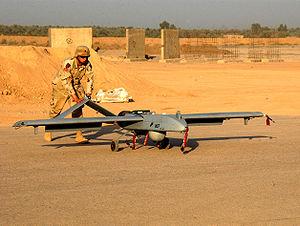
Le Shadow 200 est un système léger de surveillance aérienne du champ de bataille, comprenant des drones, des systèmes modulaires d’observation, un poste de pilotage à distance, un équipement de lancement et de récupération des drones, et un module de transmission des données. Disposant d’une autonomie de 7 heures, il est transporté par 4 véhicules terrestres, dont deux postes de contrôle. Un système Shadow 200 comprend 3 drones RQ-7 Shadow opérationnels et un quatrième démonté, à disposition de la section de maintenance. Ce système conçu pour permettre au commandement de troupes terrestres de disposer de son propre équipement de reconnaissance diurne et nocturne, de surveillance du champ de bataille, de recherche de cibles et d’évaluation des pertes.
Ceci est la liste des aéronefs qui sont utilisés en 2013 dans les forces armées des États-Unis. La liste est d’abord découpée en fonction des branches de l’armée américaine puis en fonction du type d’appareil. Plusieurs interventions sur l'article n'ont pas tenu compte de la date.
Cet article liste les aéronefs des forces armées des États-Unis. Les prototypes sont généralement préfixés par un « X » et sans nom, tandis que les modèles de pré-série sont généralement précédés d'un « Y ».